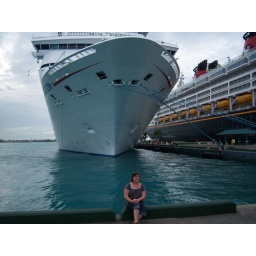
me in front of the ship after a long day of relaxing and eating conch fritters